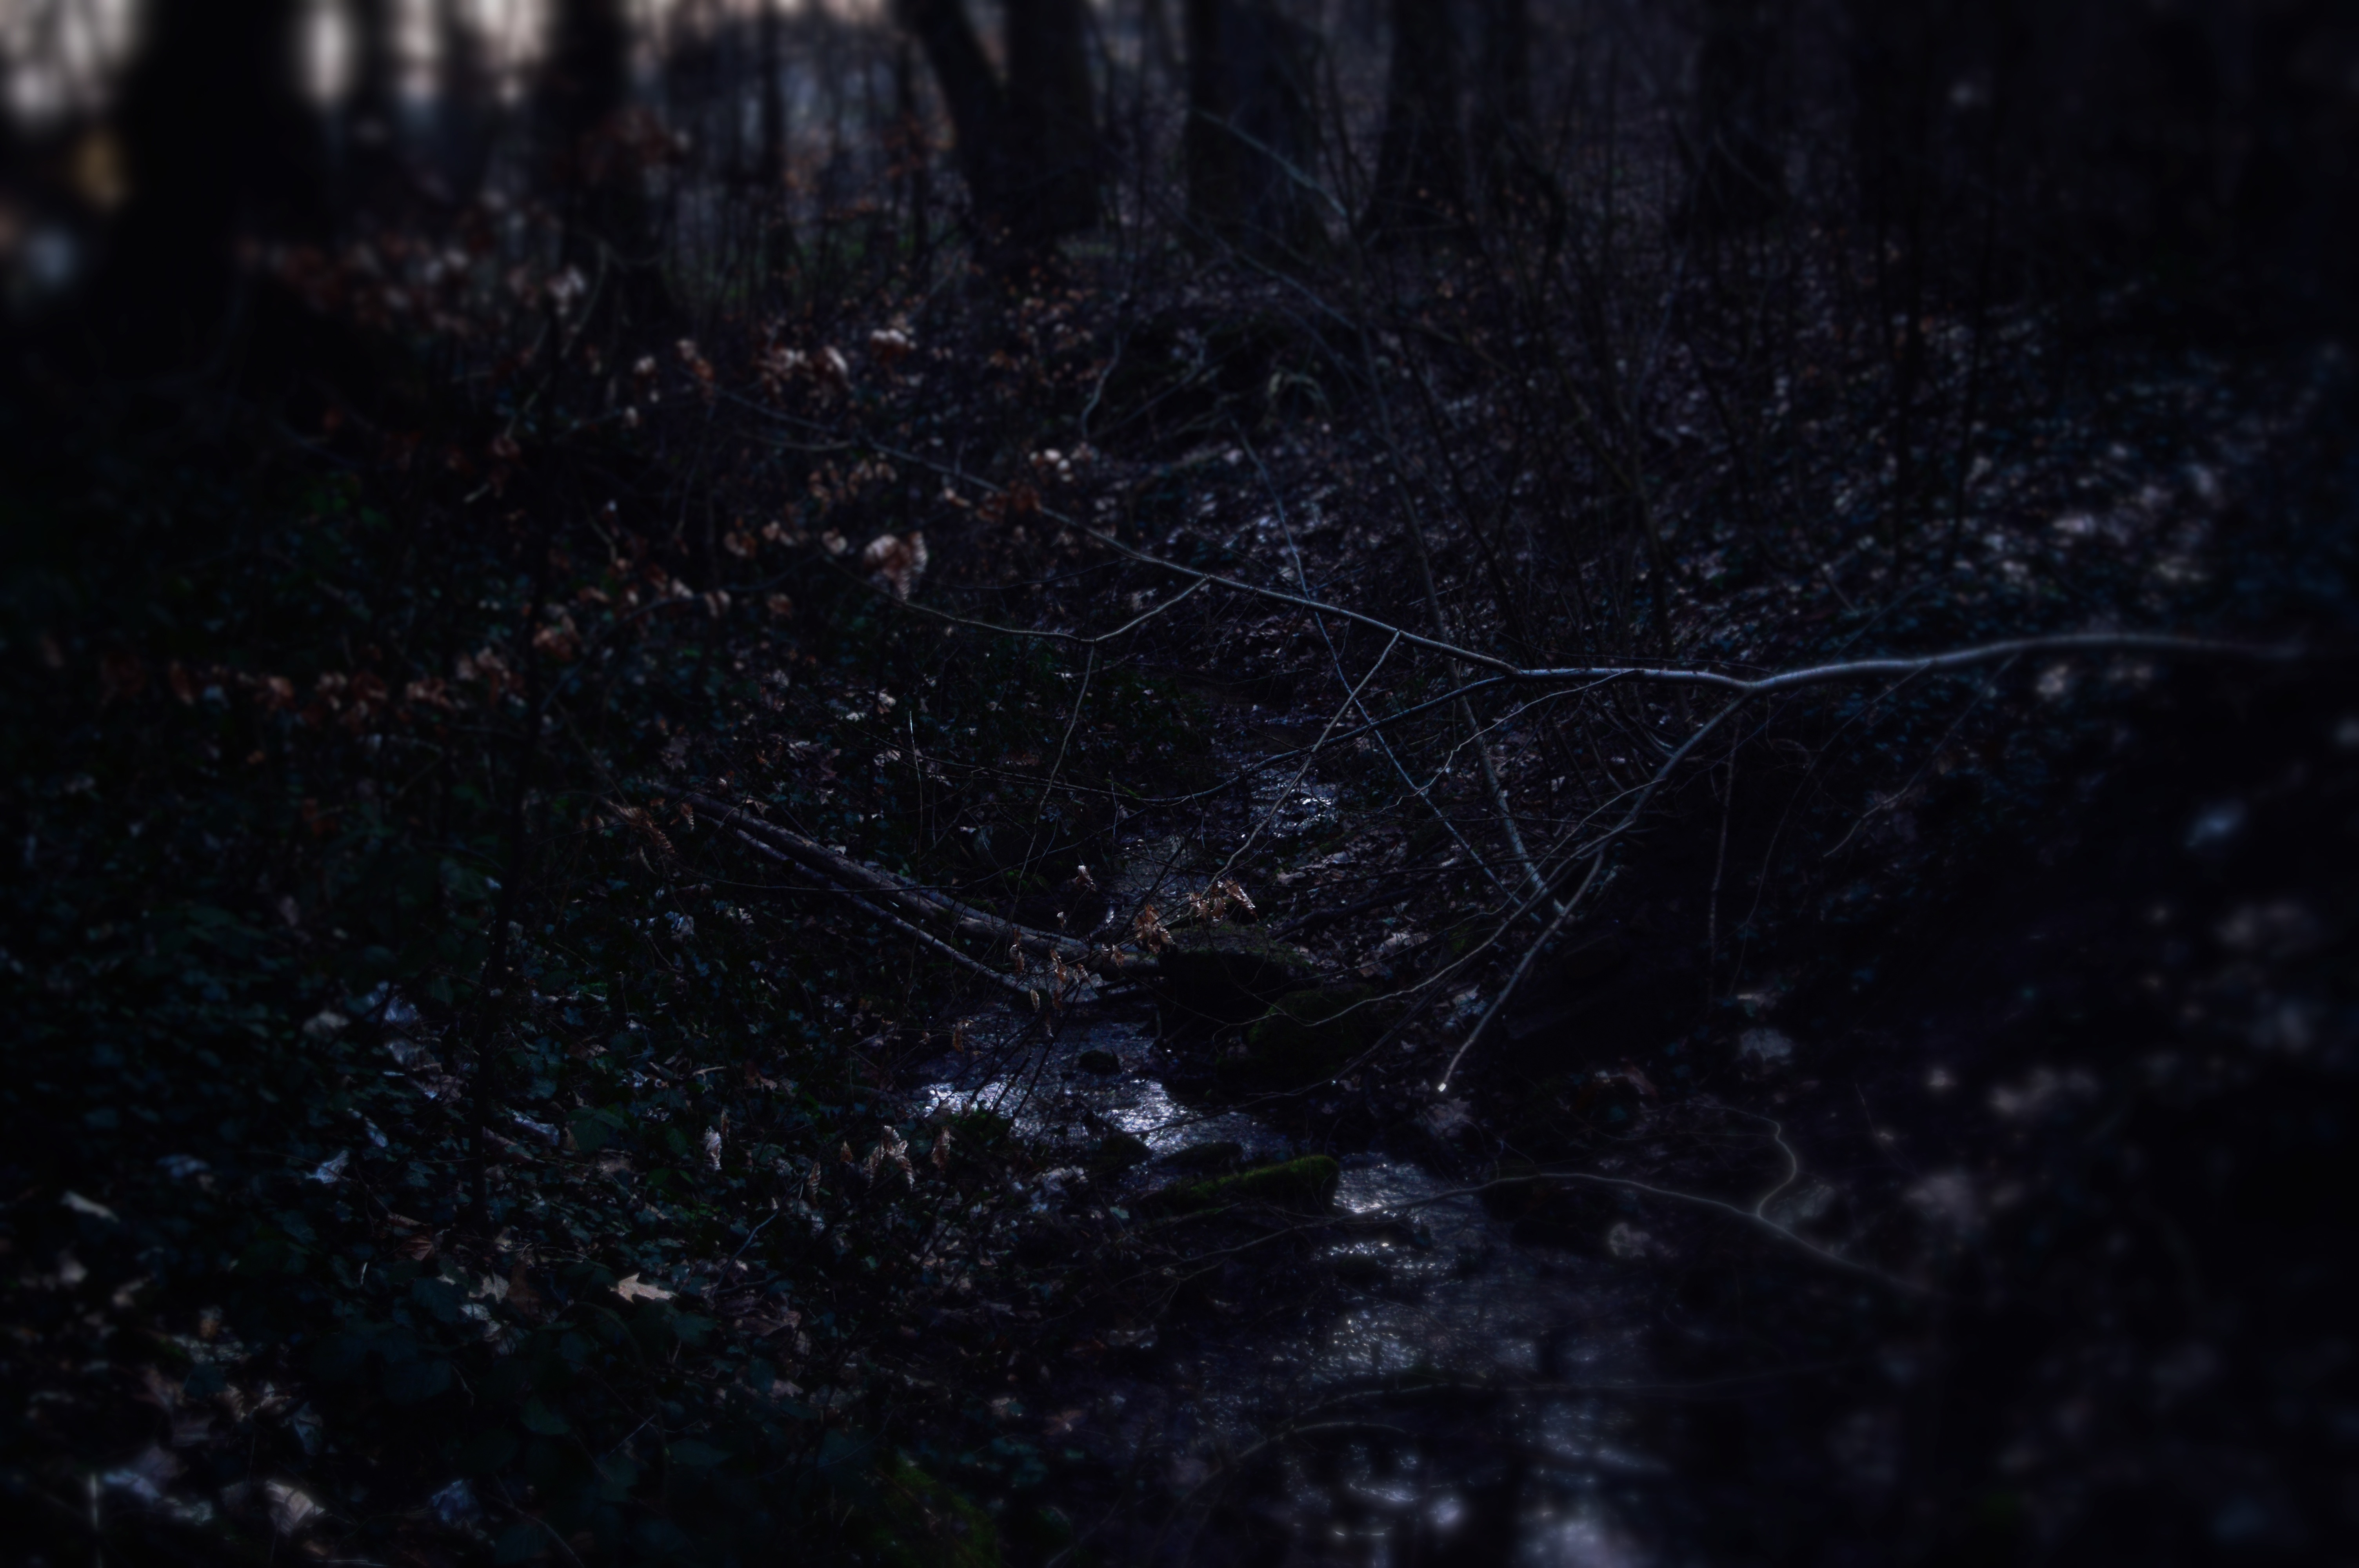
tree, nature, forest, branch, snow, light, black and white, night, photography, sunlight, texture, leaf, reflection, weather, soil, darkness, black, monochrome, habitat, screenshot, macro photography, monochrome photography, natural environment, computer wallpaper